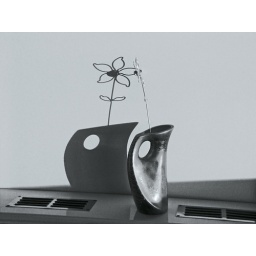
Vase metal flower and shadow in gray